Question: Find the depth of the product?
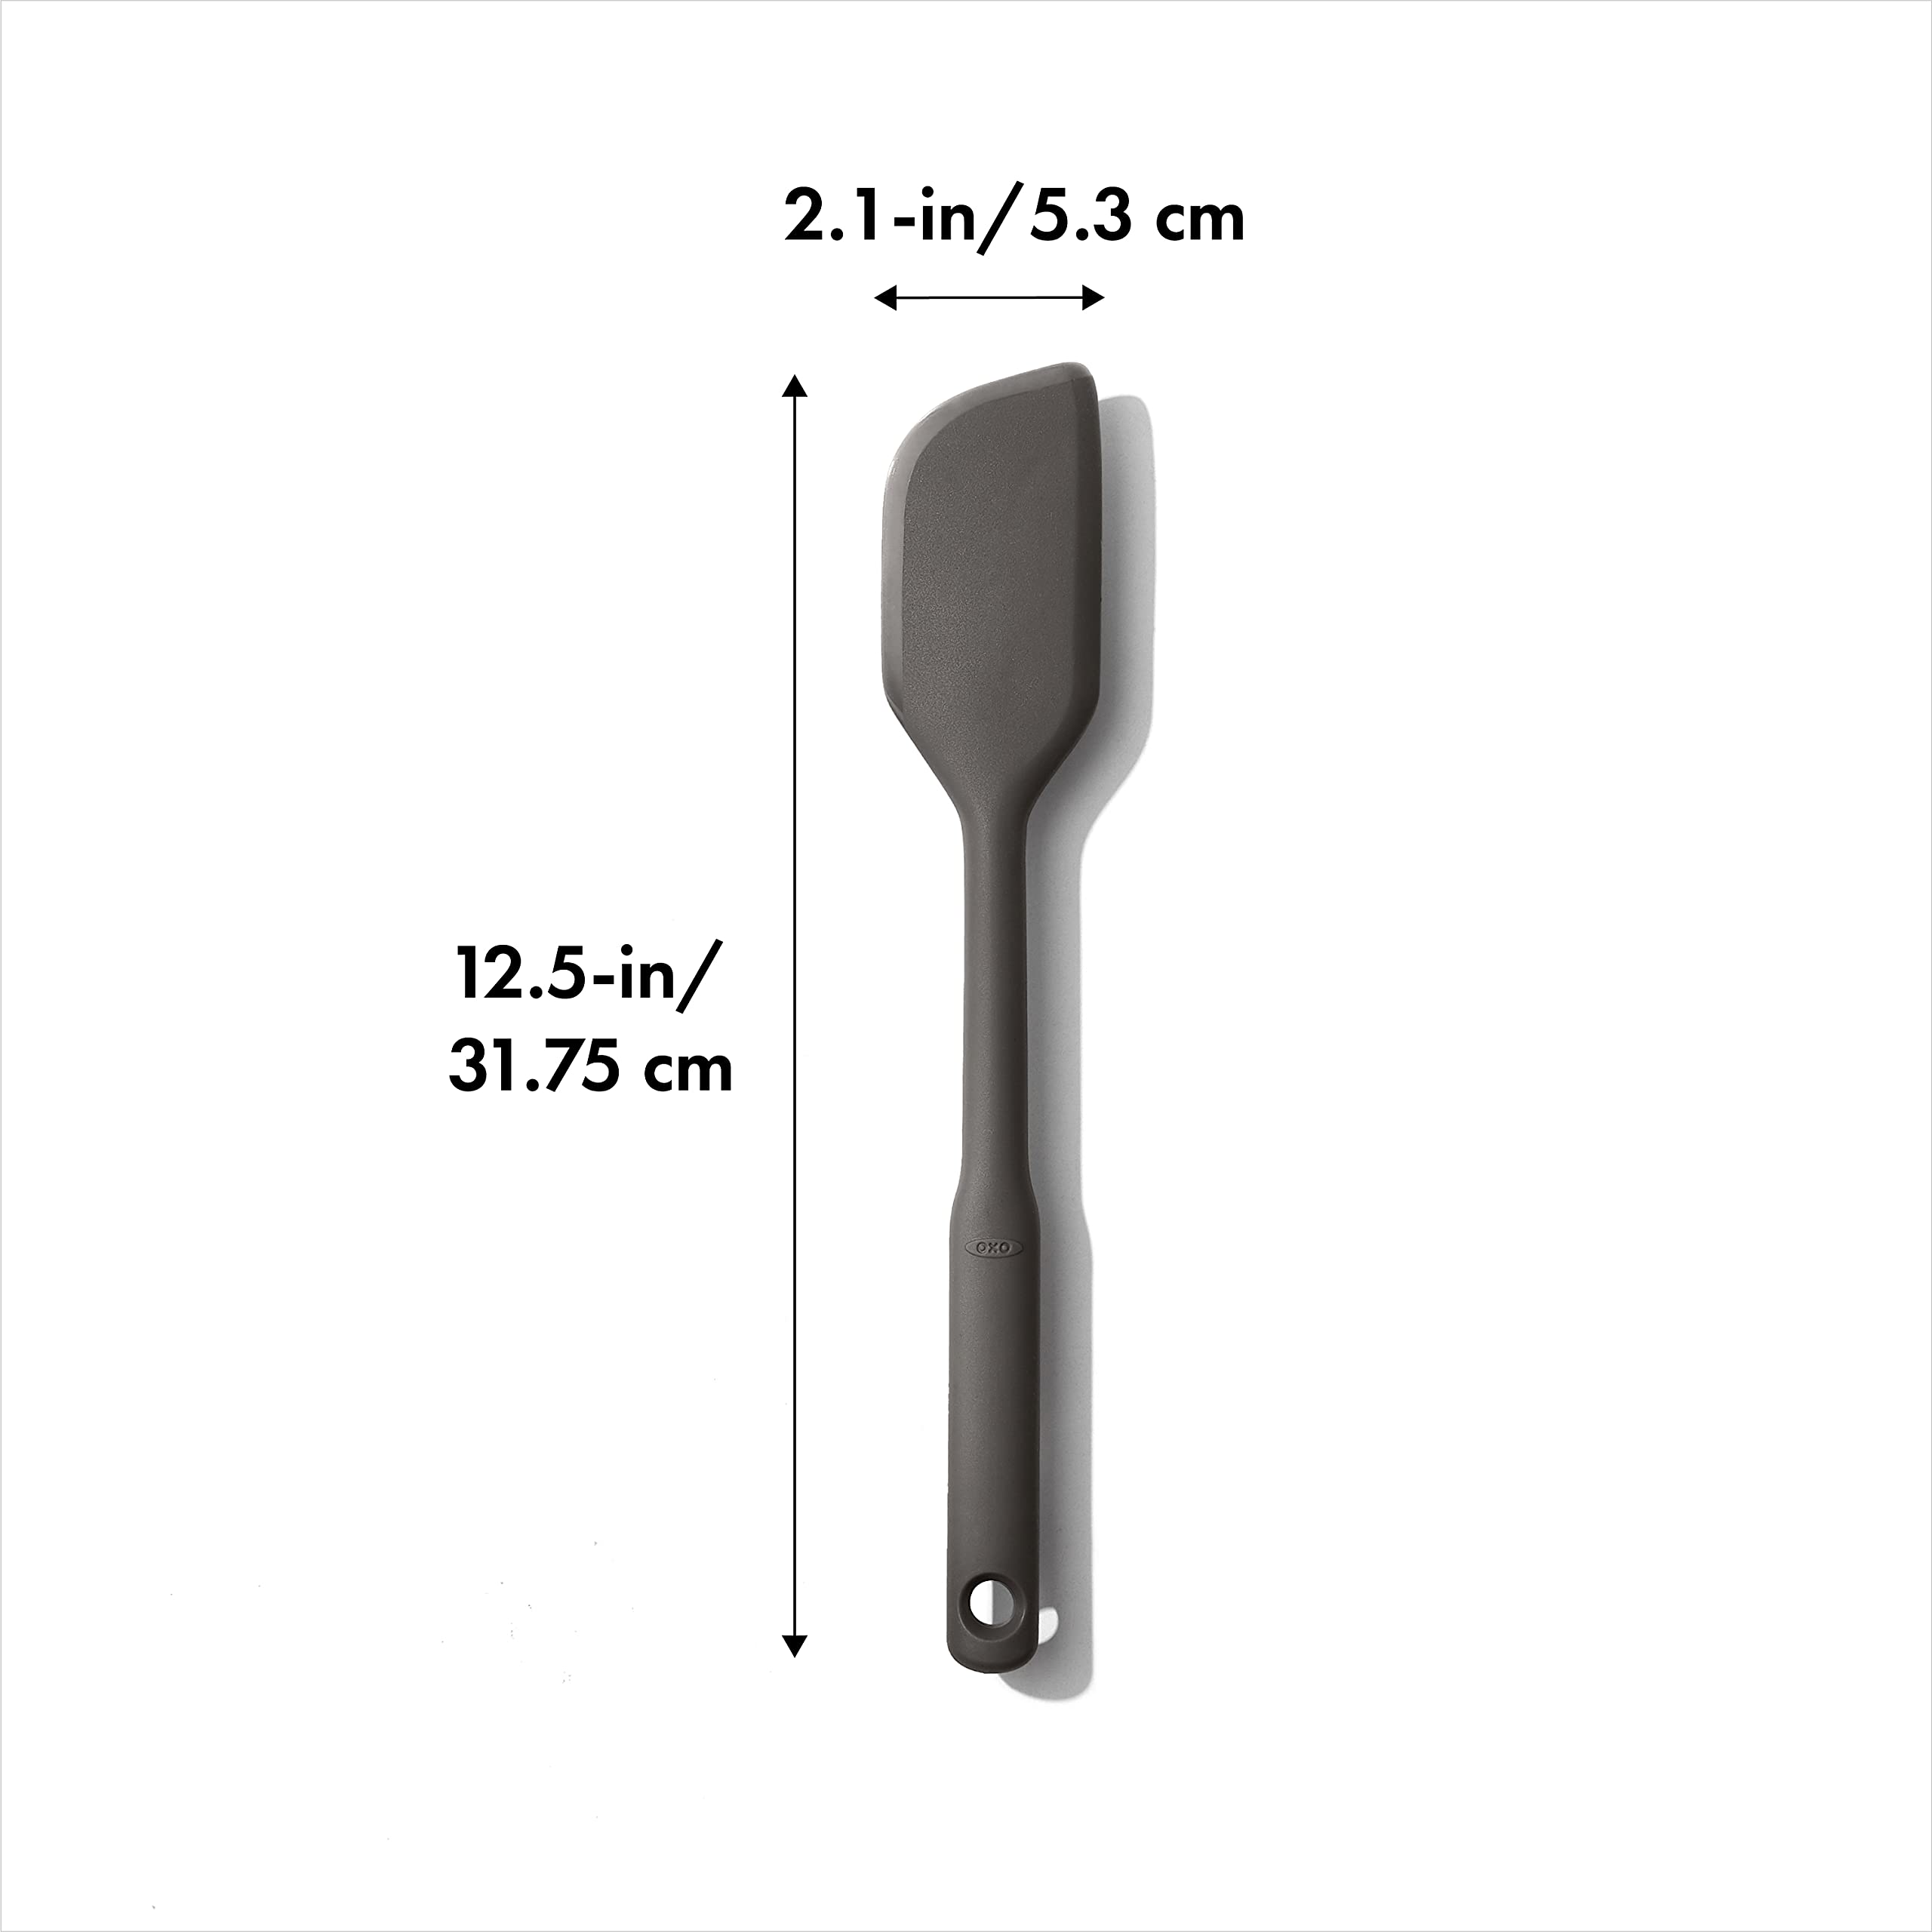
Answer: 12.5 inch